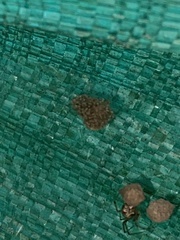
Species: Parasteatoda_tepidariorum